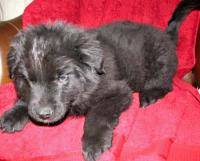
Label: dogs